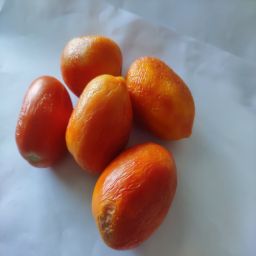
Crop: Tomato
Quality: Old